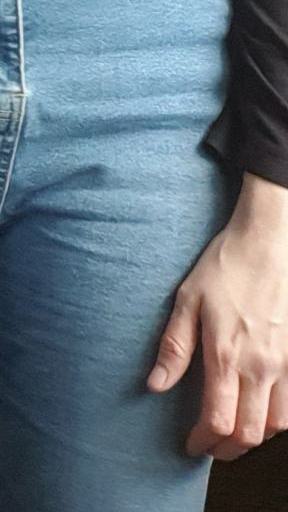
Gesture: no_gesture